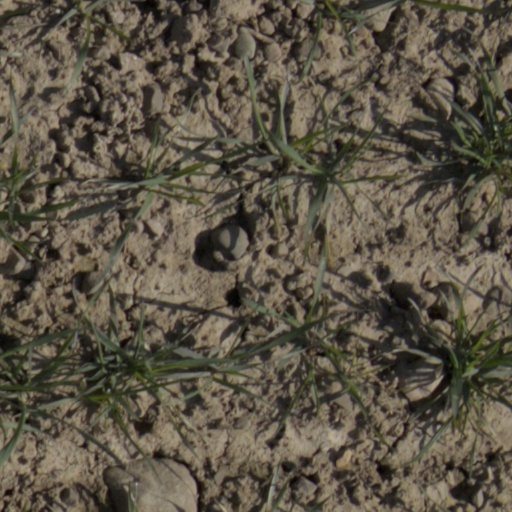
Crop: wheat